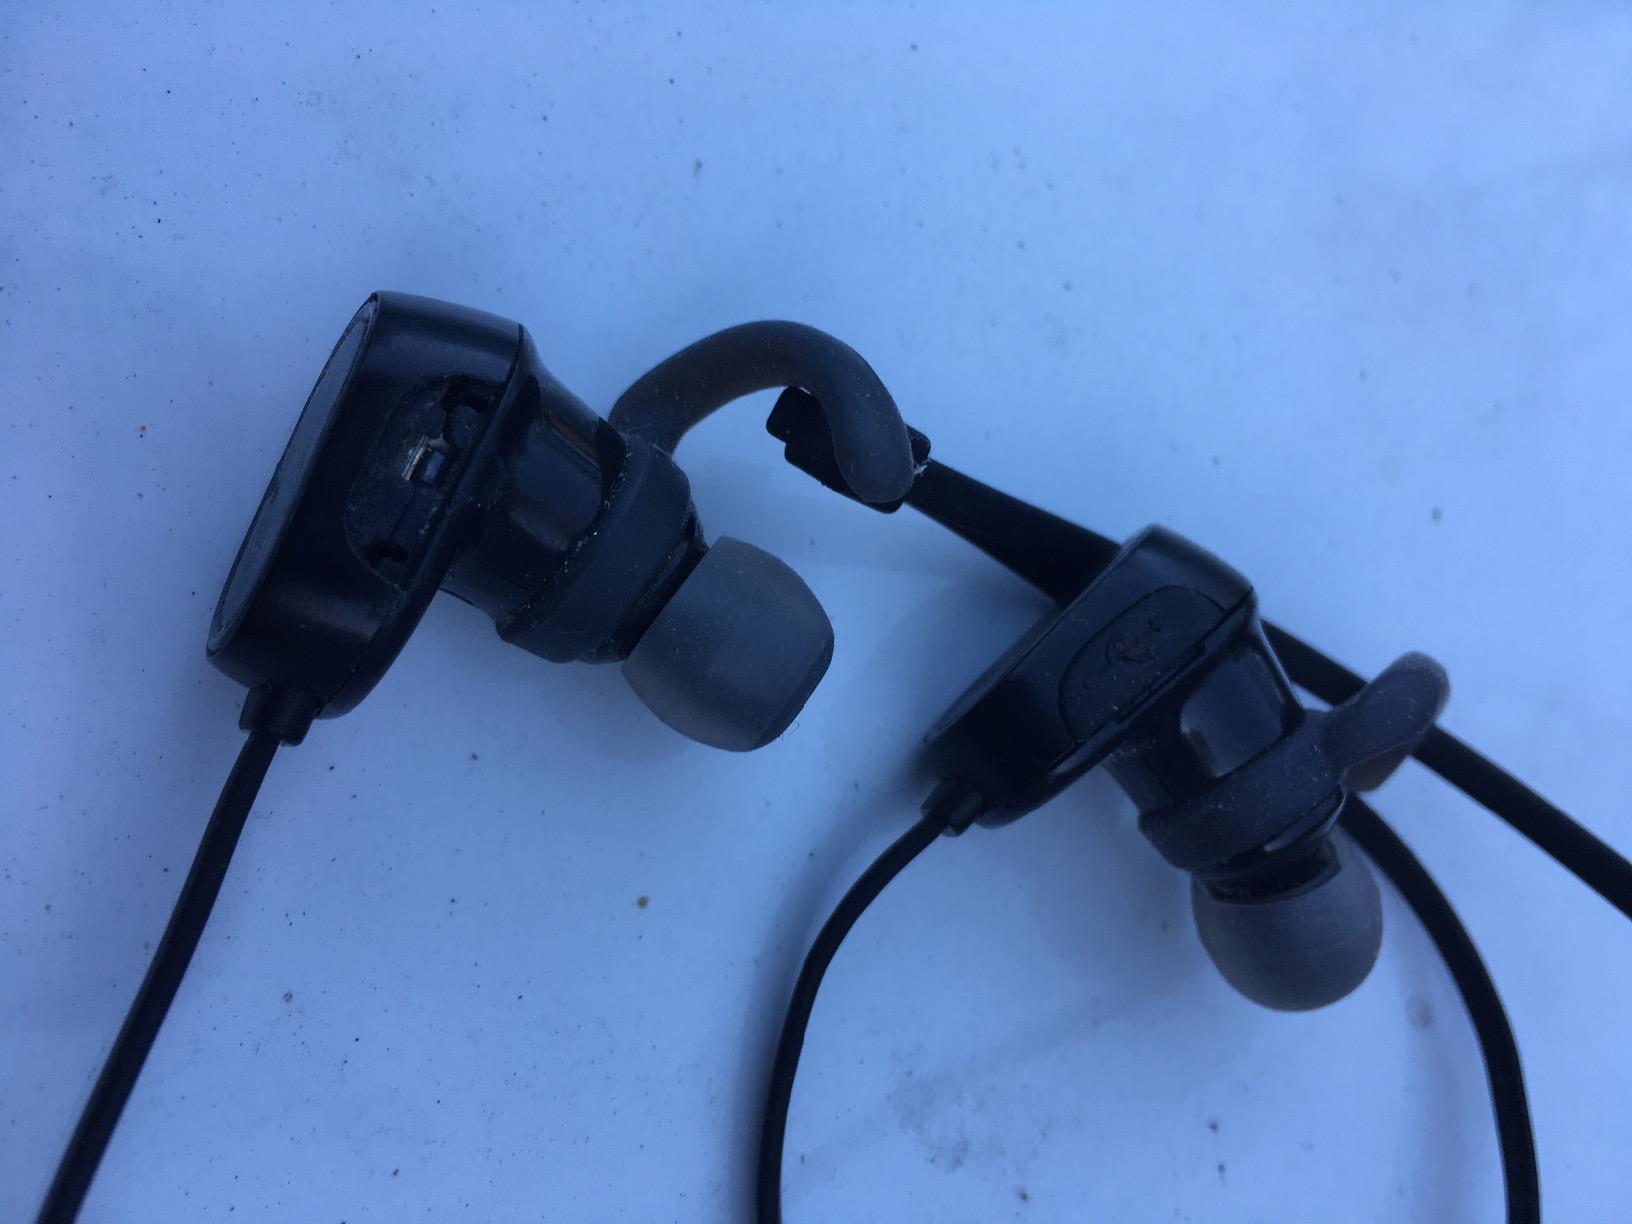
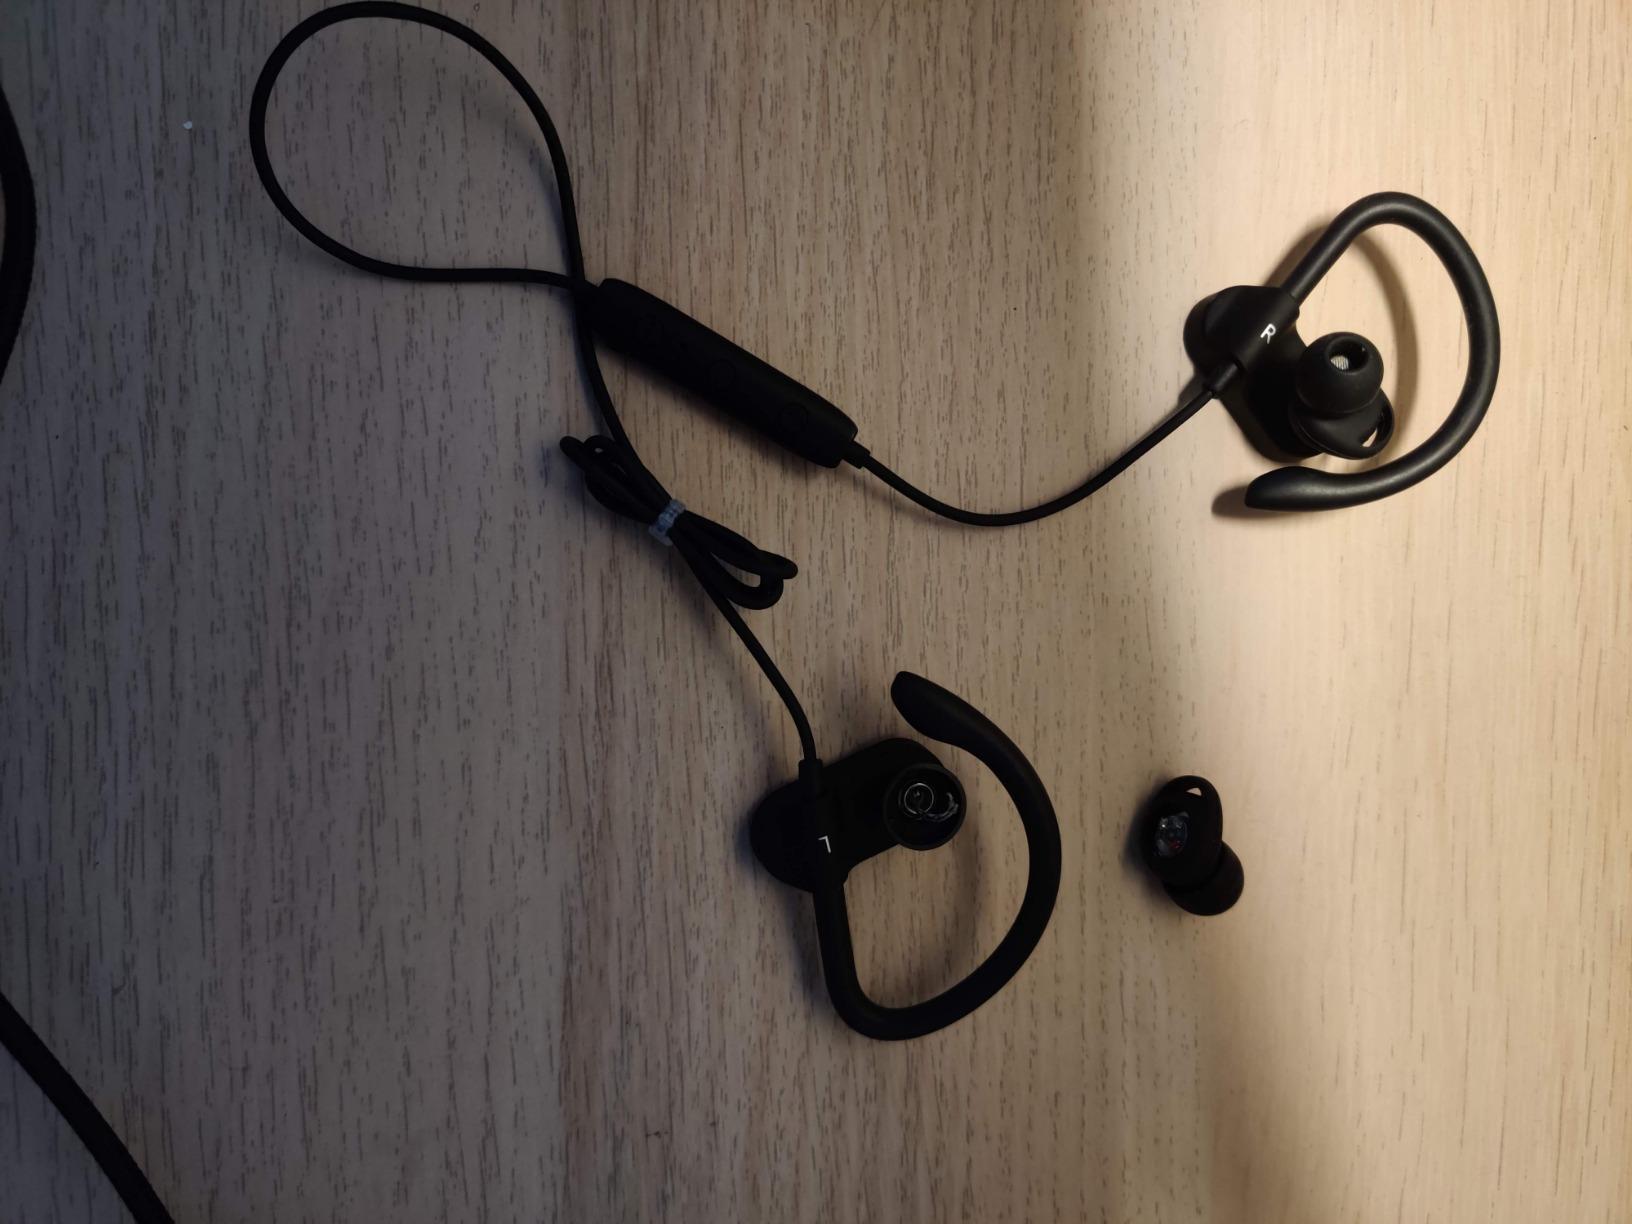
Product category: headphones
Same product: no